Nalanda College, Biharsharif

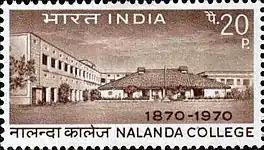
A commemorative postage stamp issued on the centenary of Nalanda College

Nalanda College, Biharsharif is a college in Bihar Sharif, the district headquarters of Nalanda District in Bihar state, India. It is a constituent unit of Patliputra University. It was established in 1870, and is one of the oldest colleges of north India. Its catchment area includes nearby villages and small towns in Bihar Sharif. The Government of India issued stamps with its picture in 1970 to mark its centenary. This college offers undergraduate and postgraduate courses in science, commerce and arts.